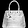
Label: Bag